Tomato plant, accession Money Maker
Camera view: tilt-top (135 deg); turntable rotation: 30 degrees
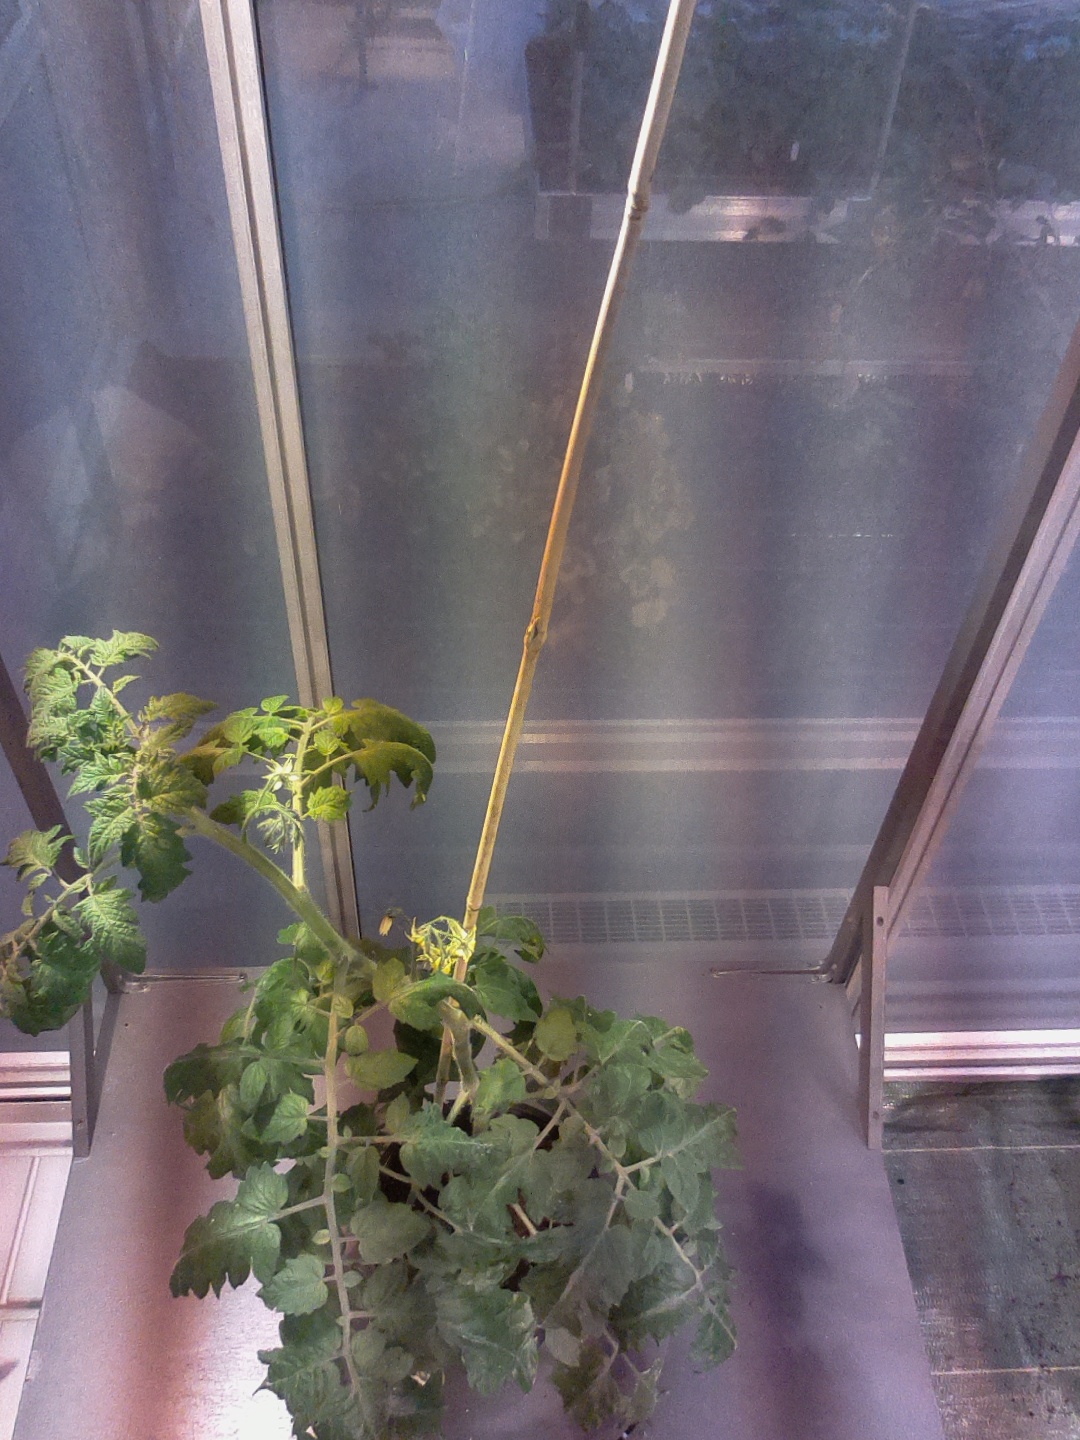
BBCH growth stage 66: Full flowering, 60%-70% of flowers open, more petals falling